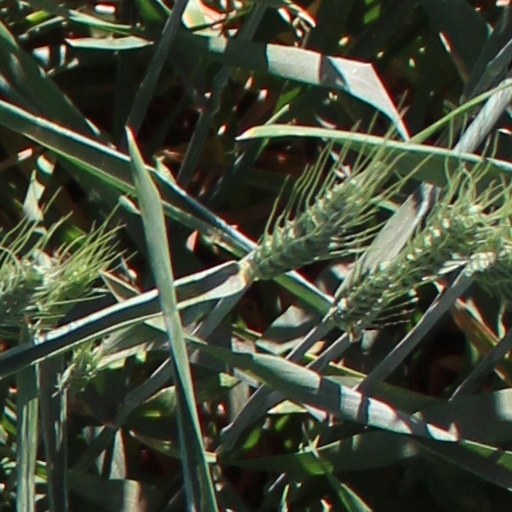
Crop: wheat